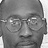
Emotion: neutral